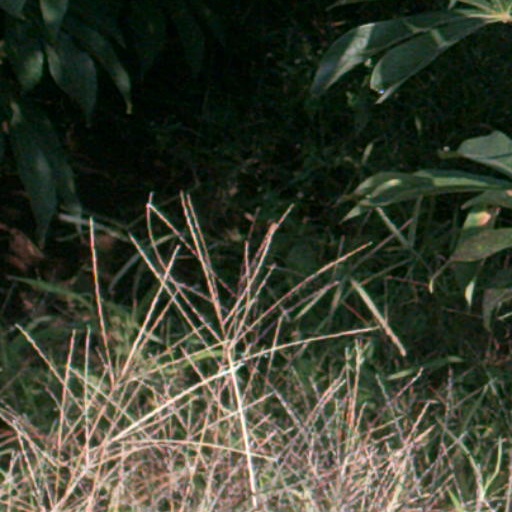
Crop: cassava